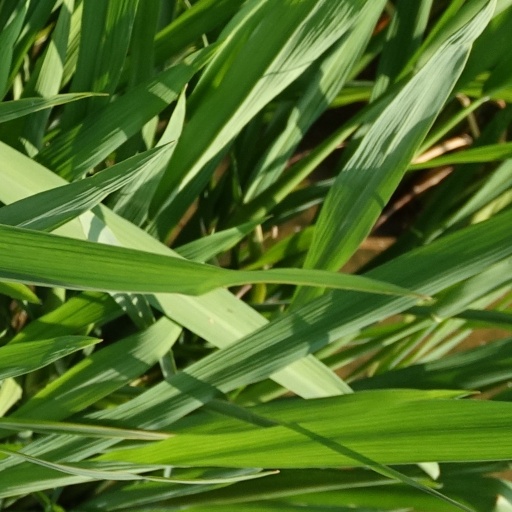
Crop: rice